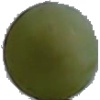
Label: Grape White 4